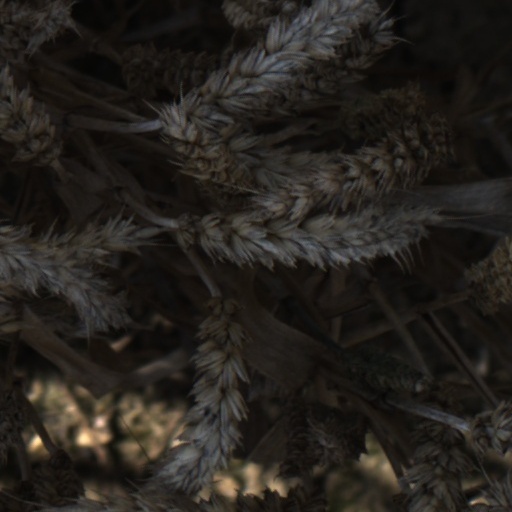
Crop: wheat